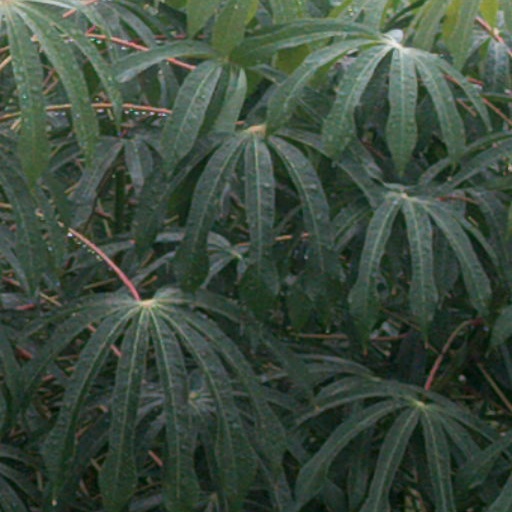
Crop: cassava